Supper at Emmaus (Rembrandt, Musée Jacquemart-André)

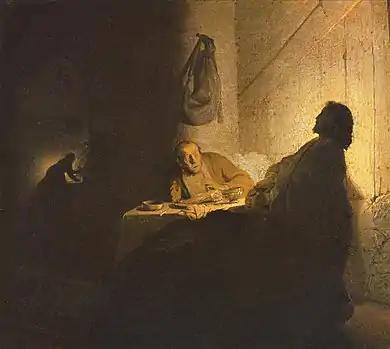

Supper at Emmaus or The Pilgrims at Emmaus is a c.1628 oil on panel painting by Rembrandt, now in the Musée Jacquemart-André in Paris